Honda RA107

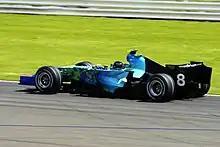
Barrichello driving the RA107 at the 2007 British Grand Prix.

At the French Grand Prix Button finished 8th, finally earning his and his team's first point of the season. Barrichello finished 9th in the following British Grand Prix, scoring his best result of the season. At the European Grand Prix, Jenson Button had had a strong first lap before the rain arrived and was up to 4th place before he aquaplaned off the circuit at the end of the pit straight, as did five other drivers.